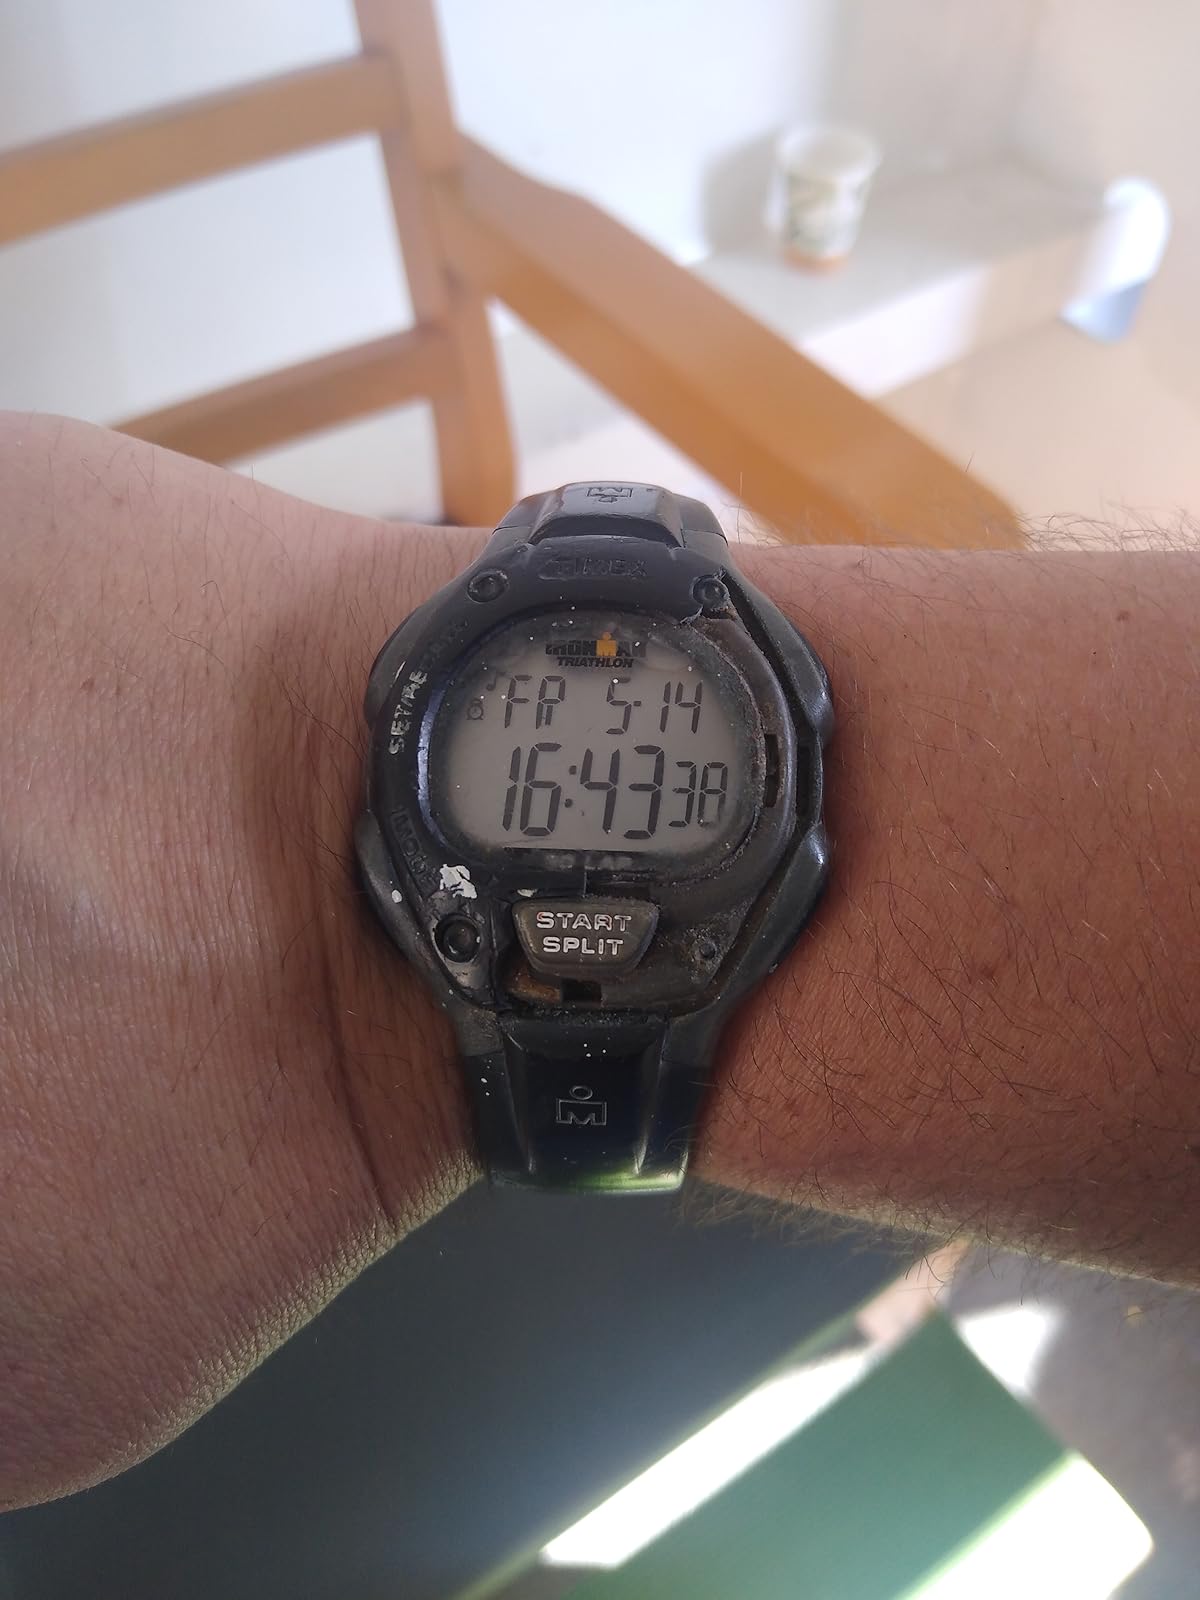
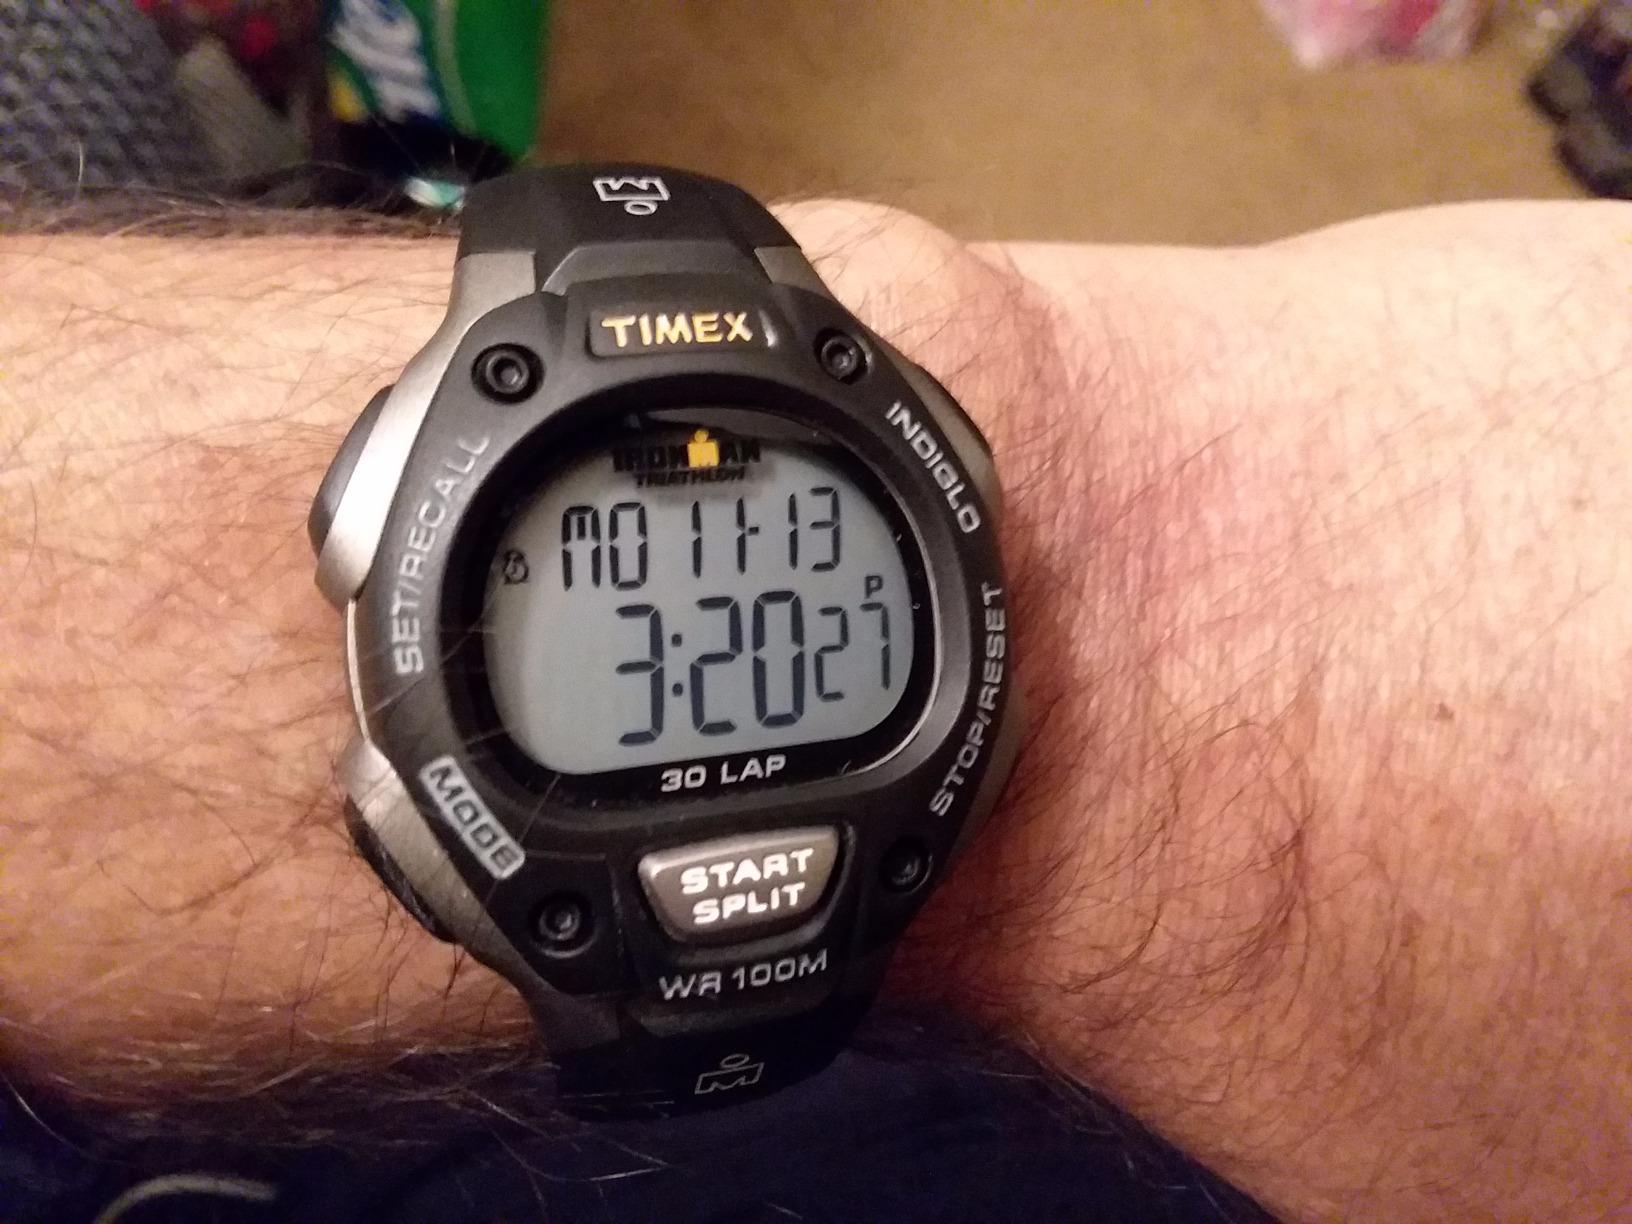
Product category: accessories_watch
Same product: yes